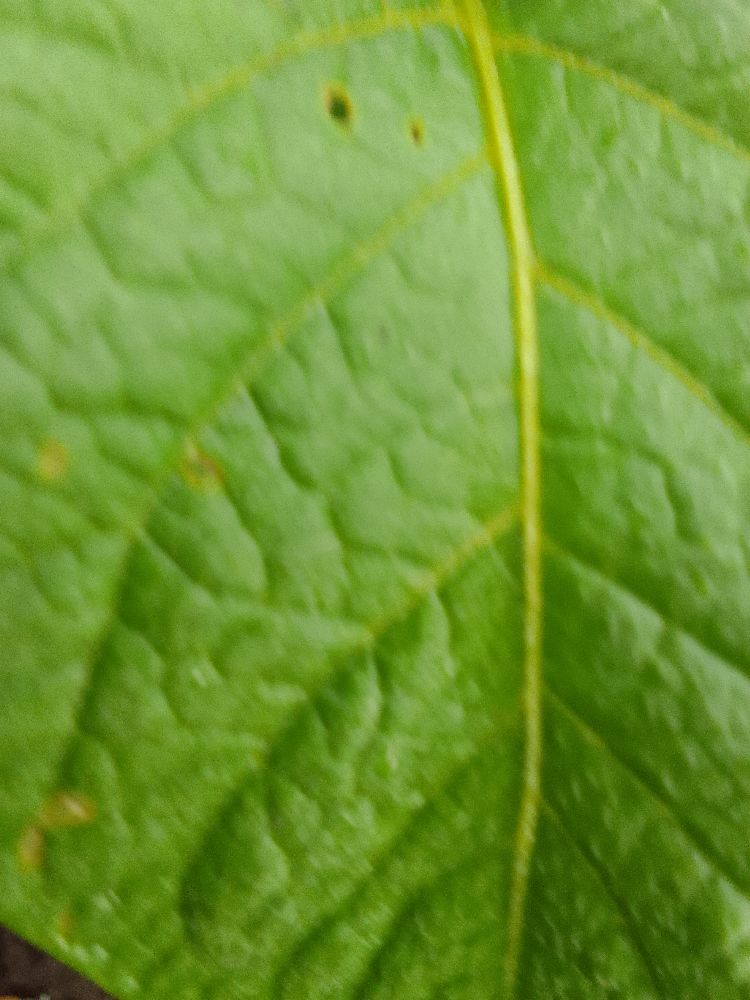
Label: Healthy